Rosetta (spacecraft)

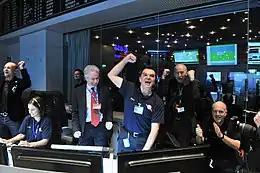
"Rosetta" signal received at ESOC in Darmstadt, Germany, on 20 January 2014

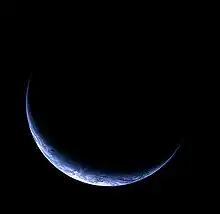
Earth from "Rosetta" during final flyby

After leaving its hibernation mode in January 2014 and getting closer to the comet, "Rosetta" began a series of eight burns in May 2014. These reduced the relative velocity between the spacecraft and 67P from .